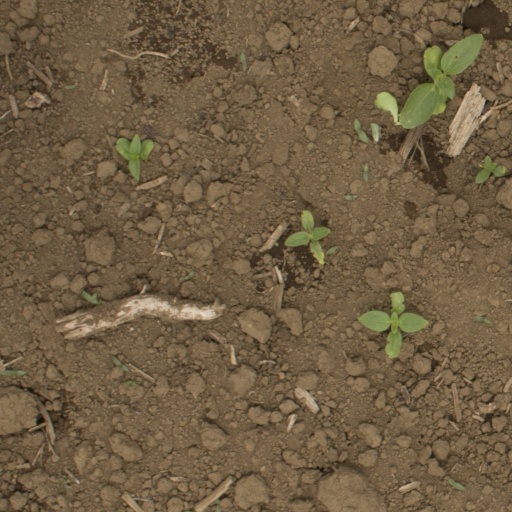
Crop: Jerusalem artichoke